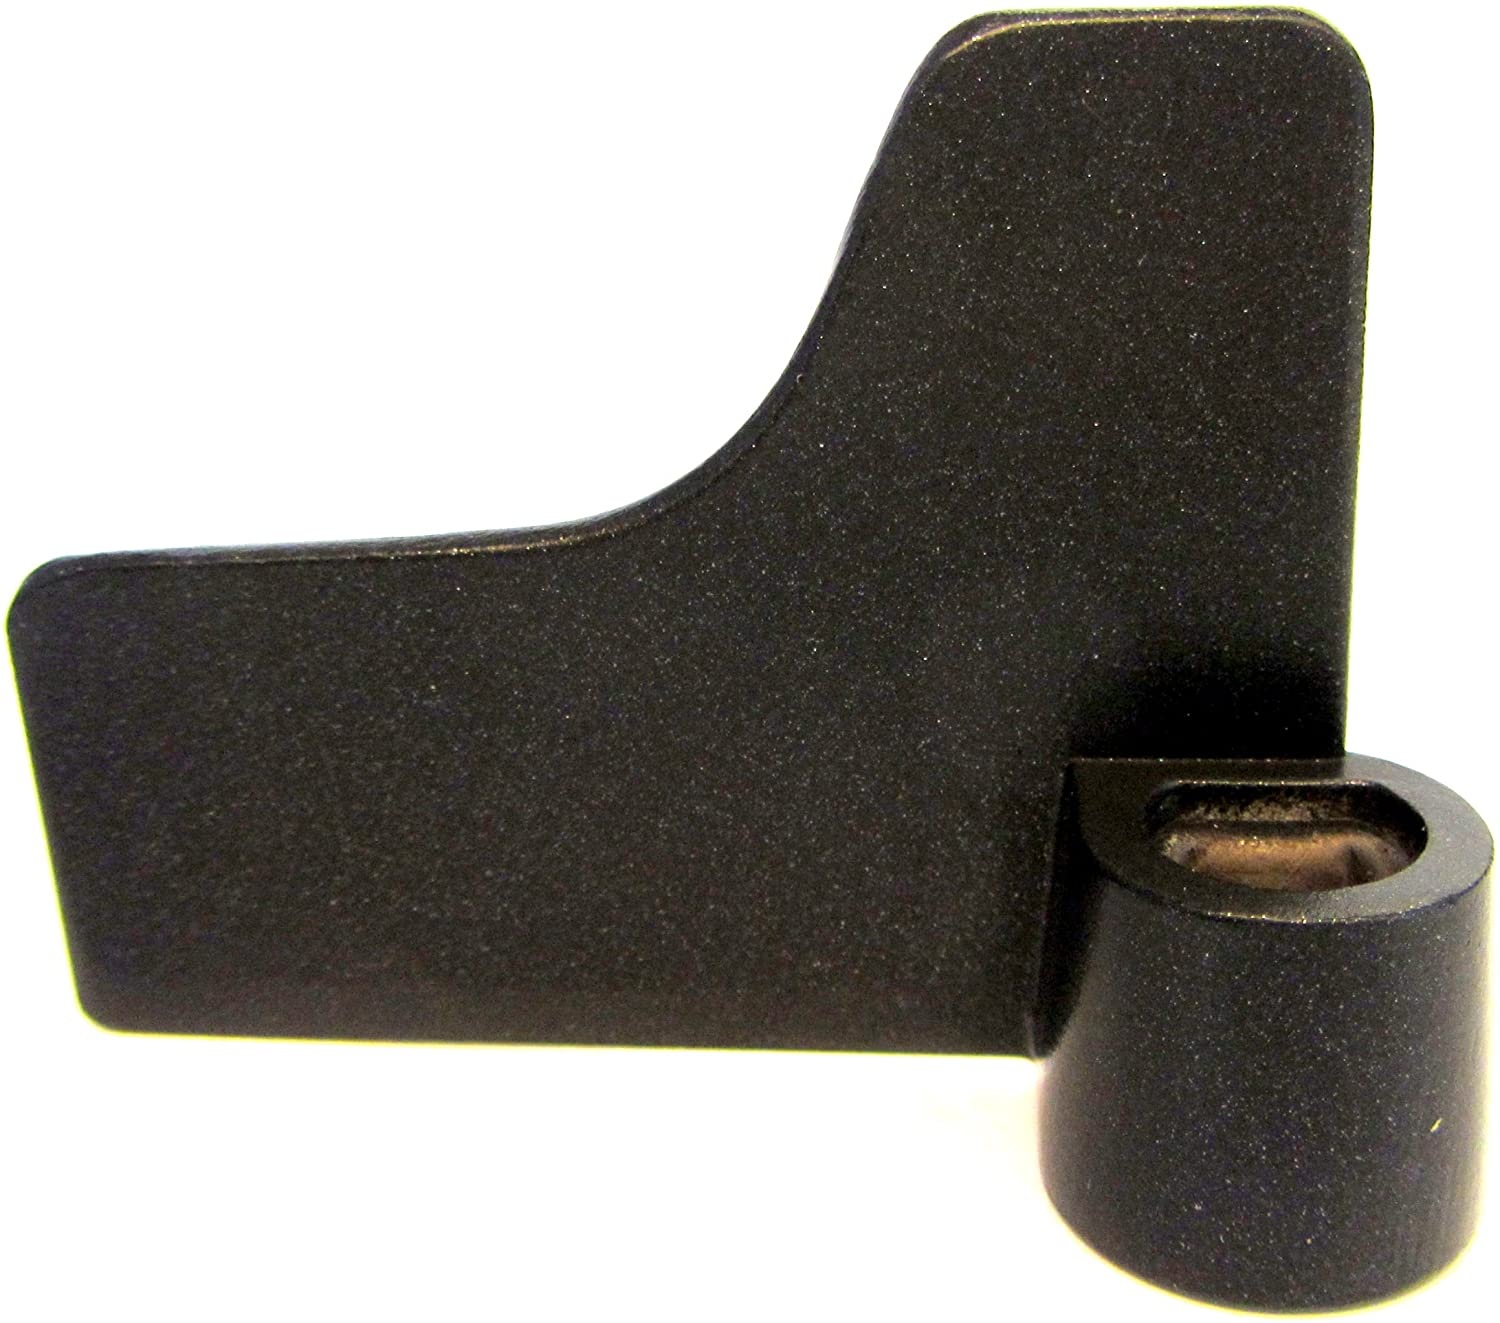
Mixing Paddle Breadmaker Kneading Blade for PANASONIC SD2500WXC 2501WXC 256WXC
mixing blade paddle Bread Maker Kneading Blade Replacement Has Your Bread Machine's Kneader Paddle Broken Or Gone Missing? This Is A Replacement Black Kneading Blade Ideal For White Loaf Mixtures Spare For Select Panasonic Breadmakers, So Prior To Ordering Please Check The List Of Compatible Models To Ensure This Part Is Correct For You part number - ADD96E160 This Teflon Coated Blade Fits The Following Models Of Panasonic Bread Makers SD-2500WXC, 2501WXC SD-2500WXC SD-2501WXC SD-256WXC SD-257WXC SD-2511 SD-251 SD-255 SD-252 SD-253 SD-ZB2512 SD-ZB2502BXC This is a high quality compatible, alternative product. It is designed to provide a cost effective working solution to the genuine original equivalent, offering you a substantial cost saving against the original part. All manufacturers’ names and numbers are used for reference purposes only. bartyspares are a long-established UK based family owned & run business Since 1966 All orders are dispatched the same working day, Via Royal Mail Fully Tracked delivery.
Brand: bartyspares
Category: Home & Garden > Kitchen & Dining > Kitchen Appliance Accessories > Breadmaker Accessories > Kneading Paddles